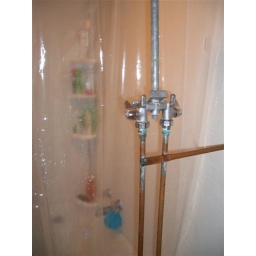
The faucet in the tub doesn't work. To take a bath, you have to run the shower head.